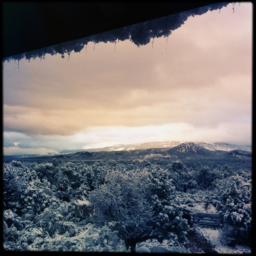
the first snow down to our elevation arrived overnight thursday , a good inches .